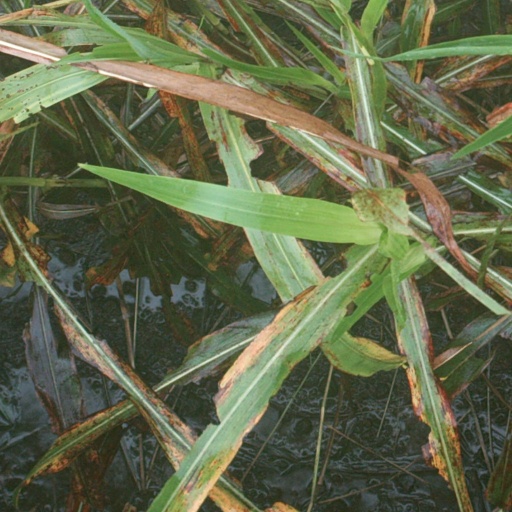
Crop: sorghum